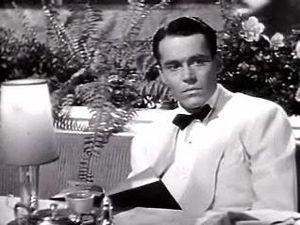
Henry Fonda /ˈhɛnɹi ˈfɑndə/ est un acteur américain, né le 16 mai 1905 à Grand Island et mort le 12 août 1982 à Los Angeles. Il est le père de l'acteur Peter Fonda et de l'actrice Jane Fonda et le grand-père de l'actrice Bridget Fonda.
Un cœur pris au piège est un film américain de Preston Sturges sorti en 1941.